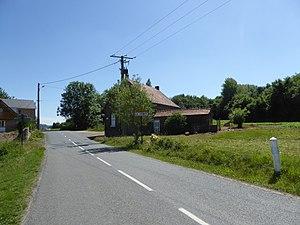
La Comté est une commune française située dans le département du Pas-de-Calais en région Hauts-de-France.